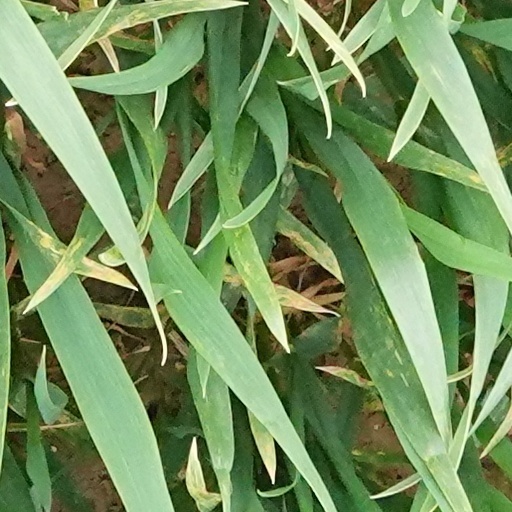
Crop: wheat